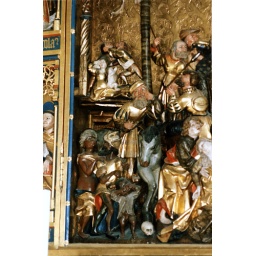
here the naked boy makes a face ; in Oldendorf he throws stones